Leroy Stanton

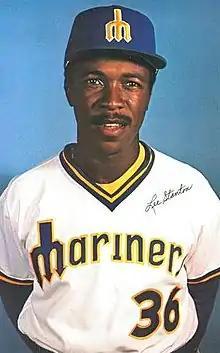
Stanton in 1978

Leroy Bobby Stanton (April 10, 1946 – March 13, 2019) was a Major League Baseball outfielder. He played all or part of nine seasons in the majors, from to . He played for the New York Mets, California Angels, and the Seattle Mariners. He also played one season in Japan for the Hanshin Tigers in . He died in a car crash on March 13, 2019.